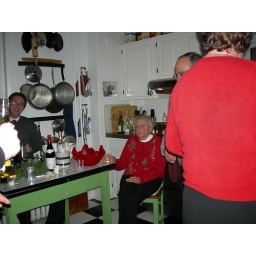
Mother couldn't miss the kitchen action so we got a chair for her to listen in on the stories.